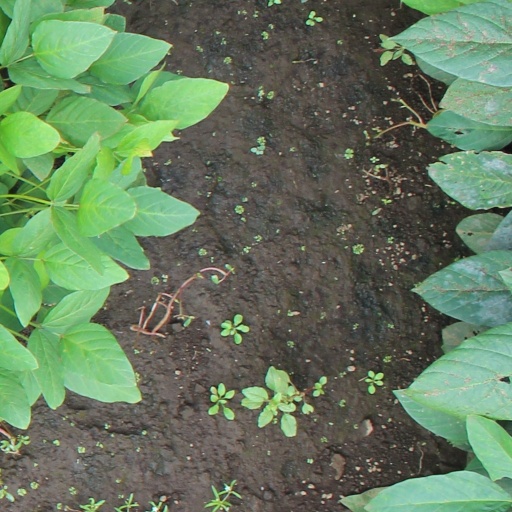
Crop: soybean